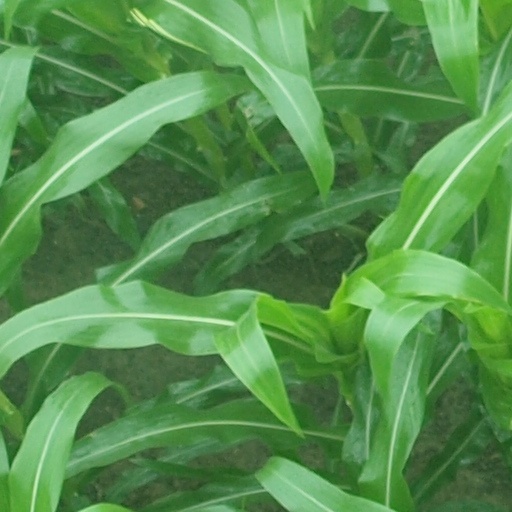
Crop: maize; corn